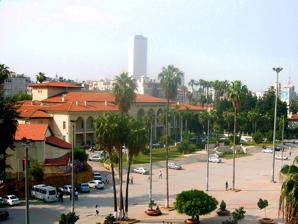
Building: Mersin Halkevi
Country: Turkey
Year built: 1946
A building in Mersin, Turkey Mersin Halkevi Mersin Halkevi building seen from southwest General information Location Mersin , Turkey Coordinates 36°48′N 34°38′E / 36.800°N 34.633°E / 36.800; 34.633 Completed 29 October 1946 Owner Ministry of Culture and Tourism Technical details Floor area 4,800 m 2 (52,000 sq ft) Design and construction Architect(s) Ertuğrul Menteşe Mersin Halkevi is a building in Mersin , Turkey originally built within the scope of the project Halkevleri , but currently used as a cultural center and opera house . History Halkevleri was an important enlightenment project in the early years of Turkish Republic. Mersin branch of Halkevleri was opened on 24 February 1933. The building of Halkevi was planned to meet the demands of the project as a theatre, a concert hall, classrooms, workshops etc. It was designed by architect Ertuğrul Menteşe with the consultants Arif Hikmet Koyunoğlu , Dr. Mukbil Gökdoğan and Raşit Tuğrul. The building was constructed between February 1944 and November 1946. It went into service on 29 October 1946, the 23rd anniversary of the proclamation of the Republic. Two months later, Mersin residents were able to watch Giacomo Puccini 's Madame Butterfly , put on stage by the guest artists from Ankara Opera. The building with a floor area of 4,800 m 2 (52,000 sq ft) was the biggest building of the Halkevleri Project. The total expenditure was around 1.12 million Turkish liras. After the Halkevleri Project was terminated by the government on 8 August 1951, a western wing of the building was used as movie theatre and the rest was used as a library and vocational school for girls. The building temporarily, housed Mersin Archaeological Museum before the museum building was constructed. On 4 January 1977, the building was handed over to the Ministry of Culture and Tourism . Although officially called cultural center ( Turkish : Kültür merkezi ) the popular name of the building is still Halkevi. Present usage The main hall is used by Mersin Opera and ballet. Most of the performances during Mersin International Music Festival are also held in the main hall. The hall sometimes is used for conferences and the like. Mersin Museum is located the east side of the building. The building also hosts various officies and classrooms of the Ministry of Culture. Turkey's top 50 civil engineering projects Turkish Chamber of Civil Engineers lists Mersin Halkevi Building as one of the fifty civil engineering feats in Turkey , a list of remarkable engineering projects realized in the first 50 years of the chamber. References ^ Gündüz Artan : Mersin Tarihi Kronolojisi , İçel sanat kulübü, Mersin 2003 ^ Semihi Vural: Mersin Halkevi , Mutluson yayınları, Ankara, 2007 p 47 ISBN 978-9944-5853-3-0 p 47 ^ Page of Chamber of Civil Engineers (in Turkish) Archived 2011-08-15 at the Wayback Machine ^ Mersin timeline (in Turkish) ^ The list (in Turkish) Archived 2013-10-31 at the Wayback Machine v t e Fifty civil engineering feats in Turkey Regional development Ataköy Housing Turkish Railways Turkish Highways Southeastern Anatolia Project Buildings Ankara railway station Mersin Halkevi Building Anıtkabir (Atatürk's Mausoleum) Faculty of Arts and Sciences Building in Istanbul University TBMM (Parliament Building) AKM (Atatürk Cultural Center) ODTÜ (Middle East Technical University campus) Ankara 19 Mayıs Stadium Istanbul Abdi İpekçi Arena Istanbul Atatürk Olimpiyat Stadium Istanbul Galleria Shopping Center Kızılay Emek Business Center Istanbul İş Bankası Towers Transport 75th Anniversary Selatin Tunnel Ankara Metro 15 July Martyrs Bridge Kömürhan Bridge Antalya Airport (International services terminal) Istanbul Atatürk International Airport (International services terminal) Birecik Bridge Hydrology Çubuk-1 Dam Keban Dam and Hydroelectric Plant Karakaya Dam and Hydroelectric Plant Atatürk Dam and Hydroelectric plant Oymapınar Dam and Hydroelectric plant Lower Seyhan Irrigation Project Şanlıurfa Irrigation Tunnels Yeşilçay Drinking Water Plant Mersin Harbor Industry BTC (Baku-Tiflis-Ceyhan) pipeline and Yumurtalık terminal Erdemir (Ereğli Iron and Steel Plant) Turkey portal v t e Mersin Province Settlements Center city Mersin Districts (İlçe) Akdeniz Mezitli Toroslar Yenişehir Anamur Aydıncık Bozyazı Çamlıyayla Erdemli Gülnar Mut Silifke Tarsus All settlements List of populated places in Mersin Province Culture Universities Mersin University Çağ University Tarsus University Toros University Middle East Technical University Institute of Marine Sciences Alata Research Institute of Horticulture Museums etc. Anamur Museum Arslan Eyce Private Amphora Museum Erdemli Yörük Museum Emirler Archaeological Site and City Forest Museum Gözlükule Research Center Mersin Archaeological Museum Mersin Atatürk Museum Mersin Museum Mersin Naval Museum Mersin State Art and Sculpture Museum Mersin Urban History Museum Mersin Water Museum Narlıkuyu Museum Silifke Museum Silifke Atatürk Museum Tarsus Çanakkale Park Museum Tarsus Museum Taşucu Atatürk Museum Monuments Atatürk Monument Mersin Martyrs' Memorial Frederick Barbarossa Memorial Archaeological wealth Adamkayalar Akkale Ala Bridge Alahan Monastery Altından geçme Anchiale Ancient road in Tarsus Anemurium Aphrodisias Athena relief Aulai Aya Tekla Church Baç Bridge Balabolu Belenkeşlik Castle Canbazlı ruins Caracalla's inscription Casemates of İbrahim Pasha Cleopatra's gate Corycus Çanakçı rock tombs Çandır Castle Çatıören Dağlı Castle Dikilitaş Donuktaş Dörtayak Eğribük (Palaiai) Elaiussa Sebaste Emirzeli Evciler Castle Gömeç Gözlükule Gözne Castle Gülek Castle Hasanaliler Church Hisarin Castle Imbriogon (Demircili) Işıkkale Kabaçam Karakabaklı Kelenderis mosaic Kırkkaşık Bedesten Kızlar Kalesi Kilise Tepe Kravga Bridge Kuzucubelen Castle Lamas Aqueduct Lampron Mamure Castle Mancınık Castle Mausoleum of Danyal Melenia Meydan Castle Meydancık Castle Mezgitkale Mut Castle Nagidos Olba Olba Aqueduct Öküzlü ruins Pasha's Tomb Roman road in Cilicia Saint Paul's Well Shahmeran Hamam Silifke Bridge Silifke Castle Sinap Castle Sinekkale Softa Castle Soli Tapureli ruins Taşgeçit Bridge Taşhan, Mut Tece Castle Tekir ambarı Tekkadın ruins Temple of Jupiter (Silifke) Tırmıl Tokmar Castle Uzuncaburç (Diokaesareia) Üçayaklı ruins Veyselli rock reliefs Warrior relief of Efrenk Yanıkhan Yelbiz Castle Yumuktepe others Mezitli Producer Women's Market Buildings and structures Modern Mersin Halkevi Mersin Congress and Exhibition Center Atatürk Cultural Center CNR Yenişehir Exhibition Center Mertim Mersin Aquapark Atatürk Park Mersin Marina Tarsus Zoo Mosques and madrasas Muğdat Mosque Grand Mosque of Mersin Mersin Old Mosque Müftü Mosque Tarsus Old Mosque Grand Mosque of Tarsus Kubat Pasha Medrese Laal Pasha Mosque Güzeloluk Mosque Churches Mersin Catholic Church Mersin Orthodox Church Saint Paul's Church Cemeteries Mersin Interfaith Cemetery Cyprus Memorial Forest in Silifke Dams Alaköprü Dam Berdan Dam Birkapılı Dam Gezende Dam Kadıncık 1 HES Kadıncık 2 HES Kayraktepe Dam Otluca HES Pamukluk Dam Silifke HES Industry and trade ATAŞ (Refinery) ACS Mersin Sodakrom Çimsataş Mersin Free Zone Transportation Transport in Mersin Province Mersin Harbor Taşucu Seka Harbor Yeşilovacık Fishing Port Mersin railway station Tarsus railway station Yenice railway station Tırmıl railway station Karacailyas railway station Huzurkent railway station Taşkent railway station Mersin Bus Terminus Çukurova Regional Airport İsmet İnönü Boulevard Adnan Menderes Boulevard Gazi Mustafa Kemal Boulevard Kushimoto Street Boğsak Tunnel Mersin Lighthouse Anamur Lighthouse Aydıncık Lighthouse Sports venues Edip Buran Arena Macit Özcan Sports Complex Mersin Seventh Region Sports Hall Mersin Gymnastics Hall Mersin Arena Mersin Olympic Swimming Pool Mersin Tennis Complex Mersin Volleyball Hall Mezitli Sports Hall Nevin Yanıt Athletics Complex Servet Tazegül Arena Tevfik Sırrı Gür Stadium Toroslar Bocce Facility Erdemli Shooting Range Erdemli Sports Hall Tarsus City Stadium Tarsus Arena Geographical features Mersin Gulf Paradeniz Kızılbağ Pond Arslanköy Pond Aydıncık Islands Babadıl Islands Boğsak Islet Bozyazı Island Dana Island Güvercin Islet Saplı Islet Yelkenli Island Yılanlı Island Cape Anamur Cape Tisan Kaledran Creek Dragon Creek Sini Creek Soğuksu Creek Babadıl Creek Göksu River Lamas River Alata River Karacaoğlan River Tece Creek Mezitli River Efrenk River Berdan River Tarsus Waterfall Yerköprü Fall Sertavul Pass Gülek Pass Karboğazı Karakız Lake Karabucak Forest Aydıncık Nature Park Gümüşkum Nature Park Karaekşi Nature Park Pullu I Nature Park Erdemli Pine Groove Kanlıdivane Cennet and Cehennem Akhayat sinkhole Egma Sinkhole Çukurpınar Cave Aydıncık Cave Yedi Uyurlar Cave Kisecik Canyon Mersin Province